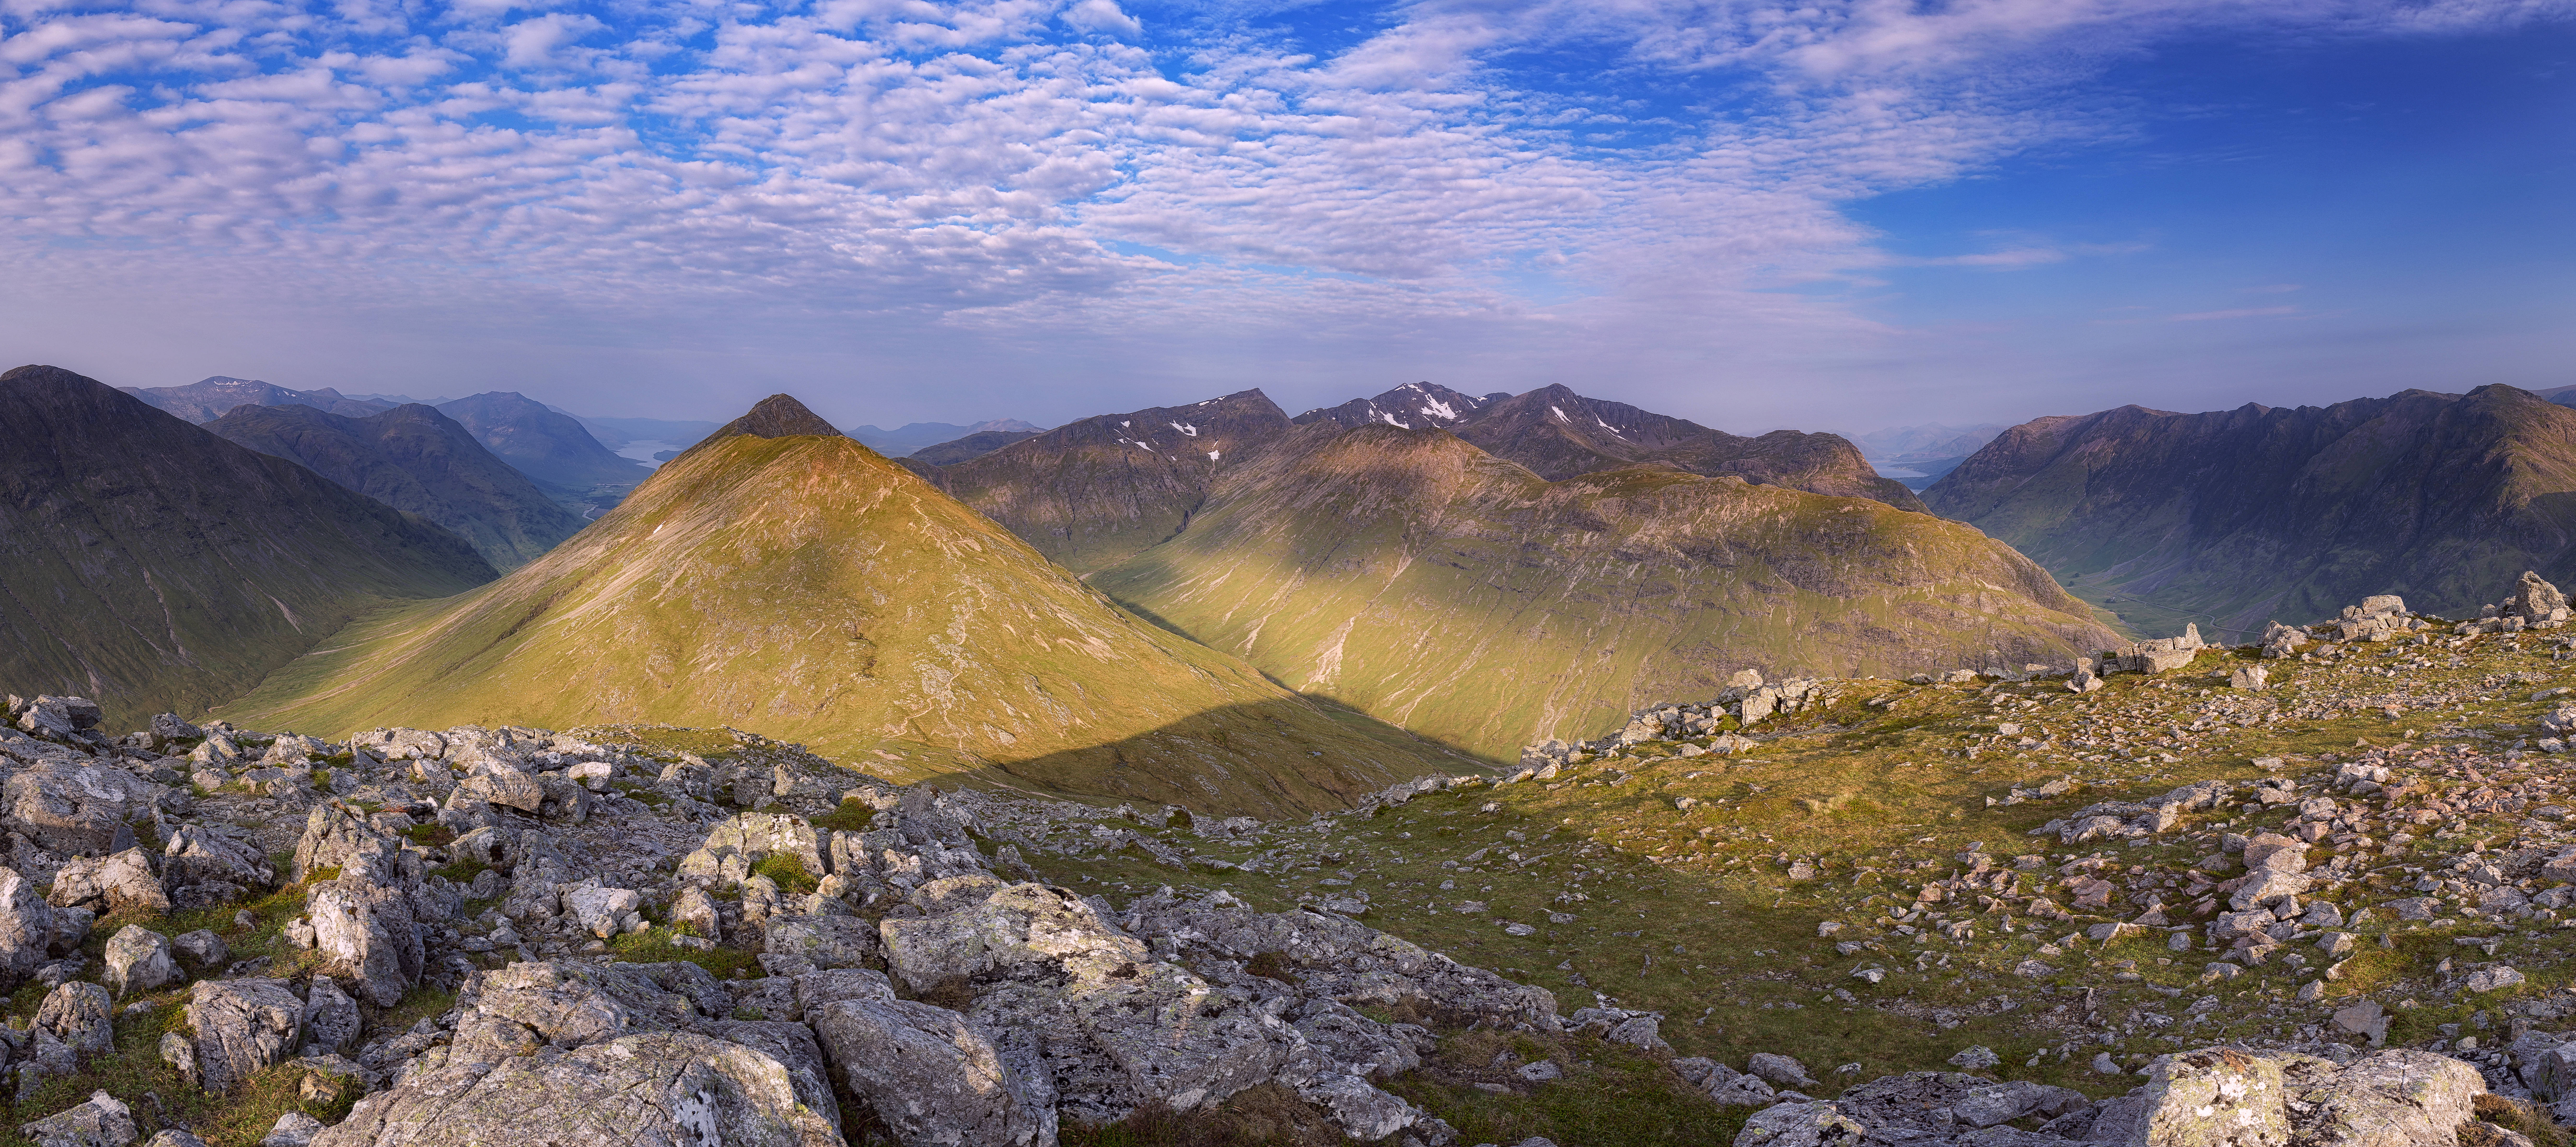
landscape, nature, rock, wilderness, mountain, morning, hill, valley, mountain range, autumn, highland, national park, ridge, summit, cool image, geology, alps, badlands, plateau, scotland, fell, i, loch, glencoe, highlands, buachailleetivebeag, stobcoireraineach, stobdubh, glenetive, aonacheagach, bideannambian, landform, mountain pass, geographical feature, mountainous landforms